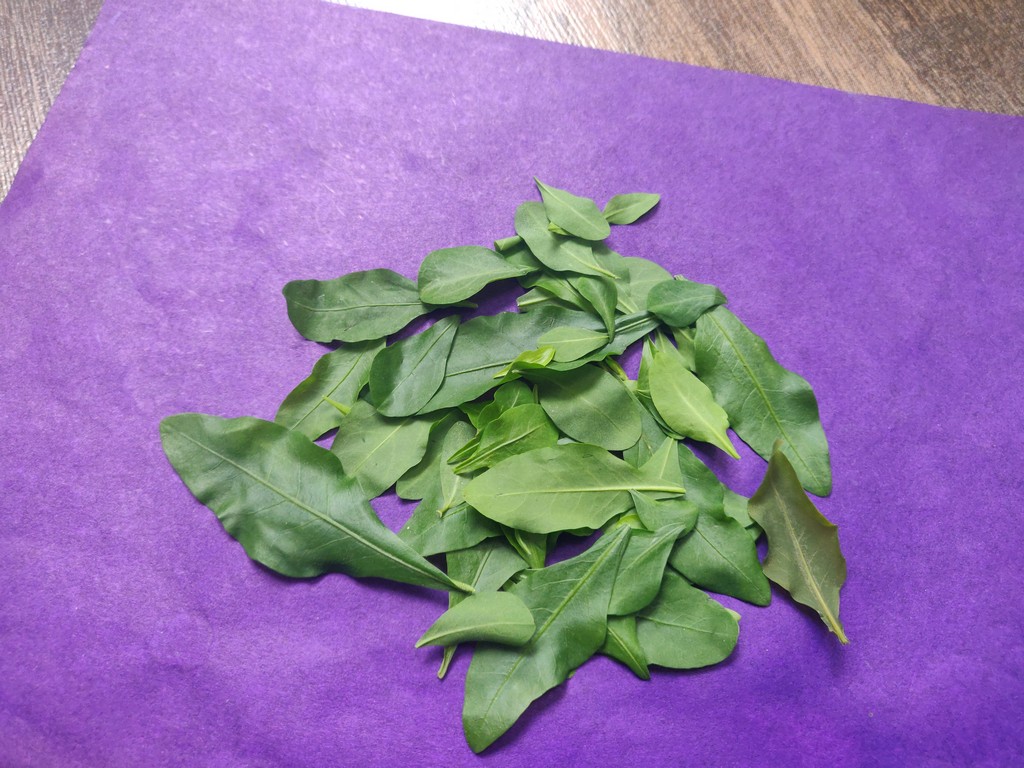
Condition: Healthy
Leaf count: multiple
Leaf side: unknown